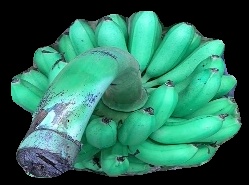
Variety: rasbale
Grade: grade1